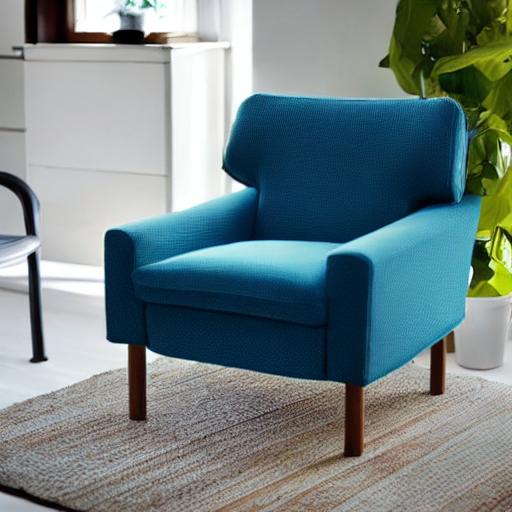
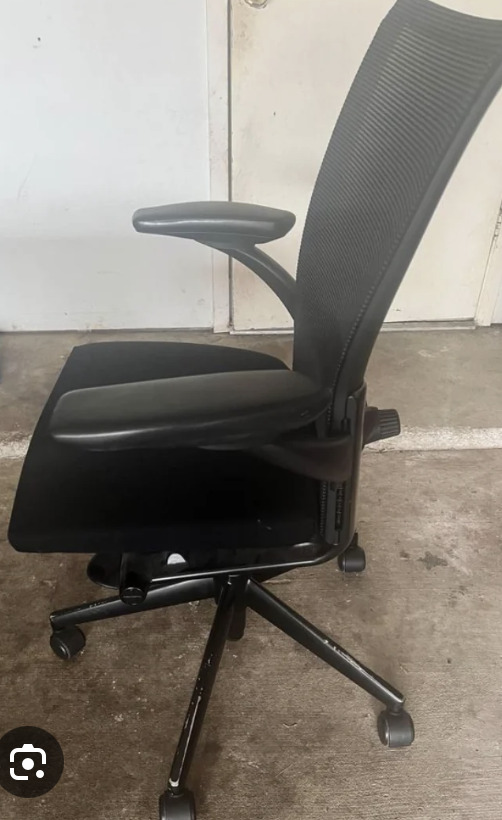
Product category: items_chair
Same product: no